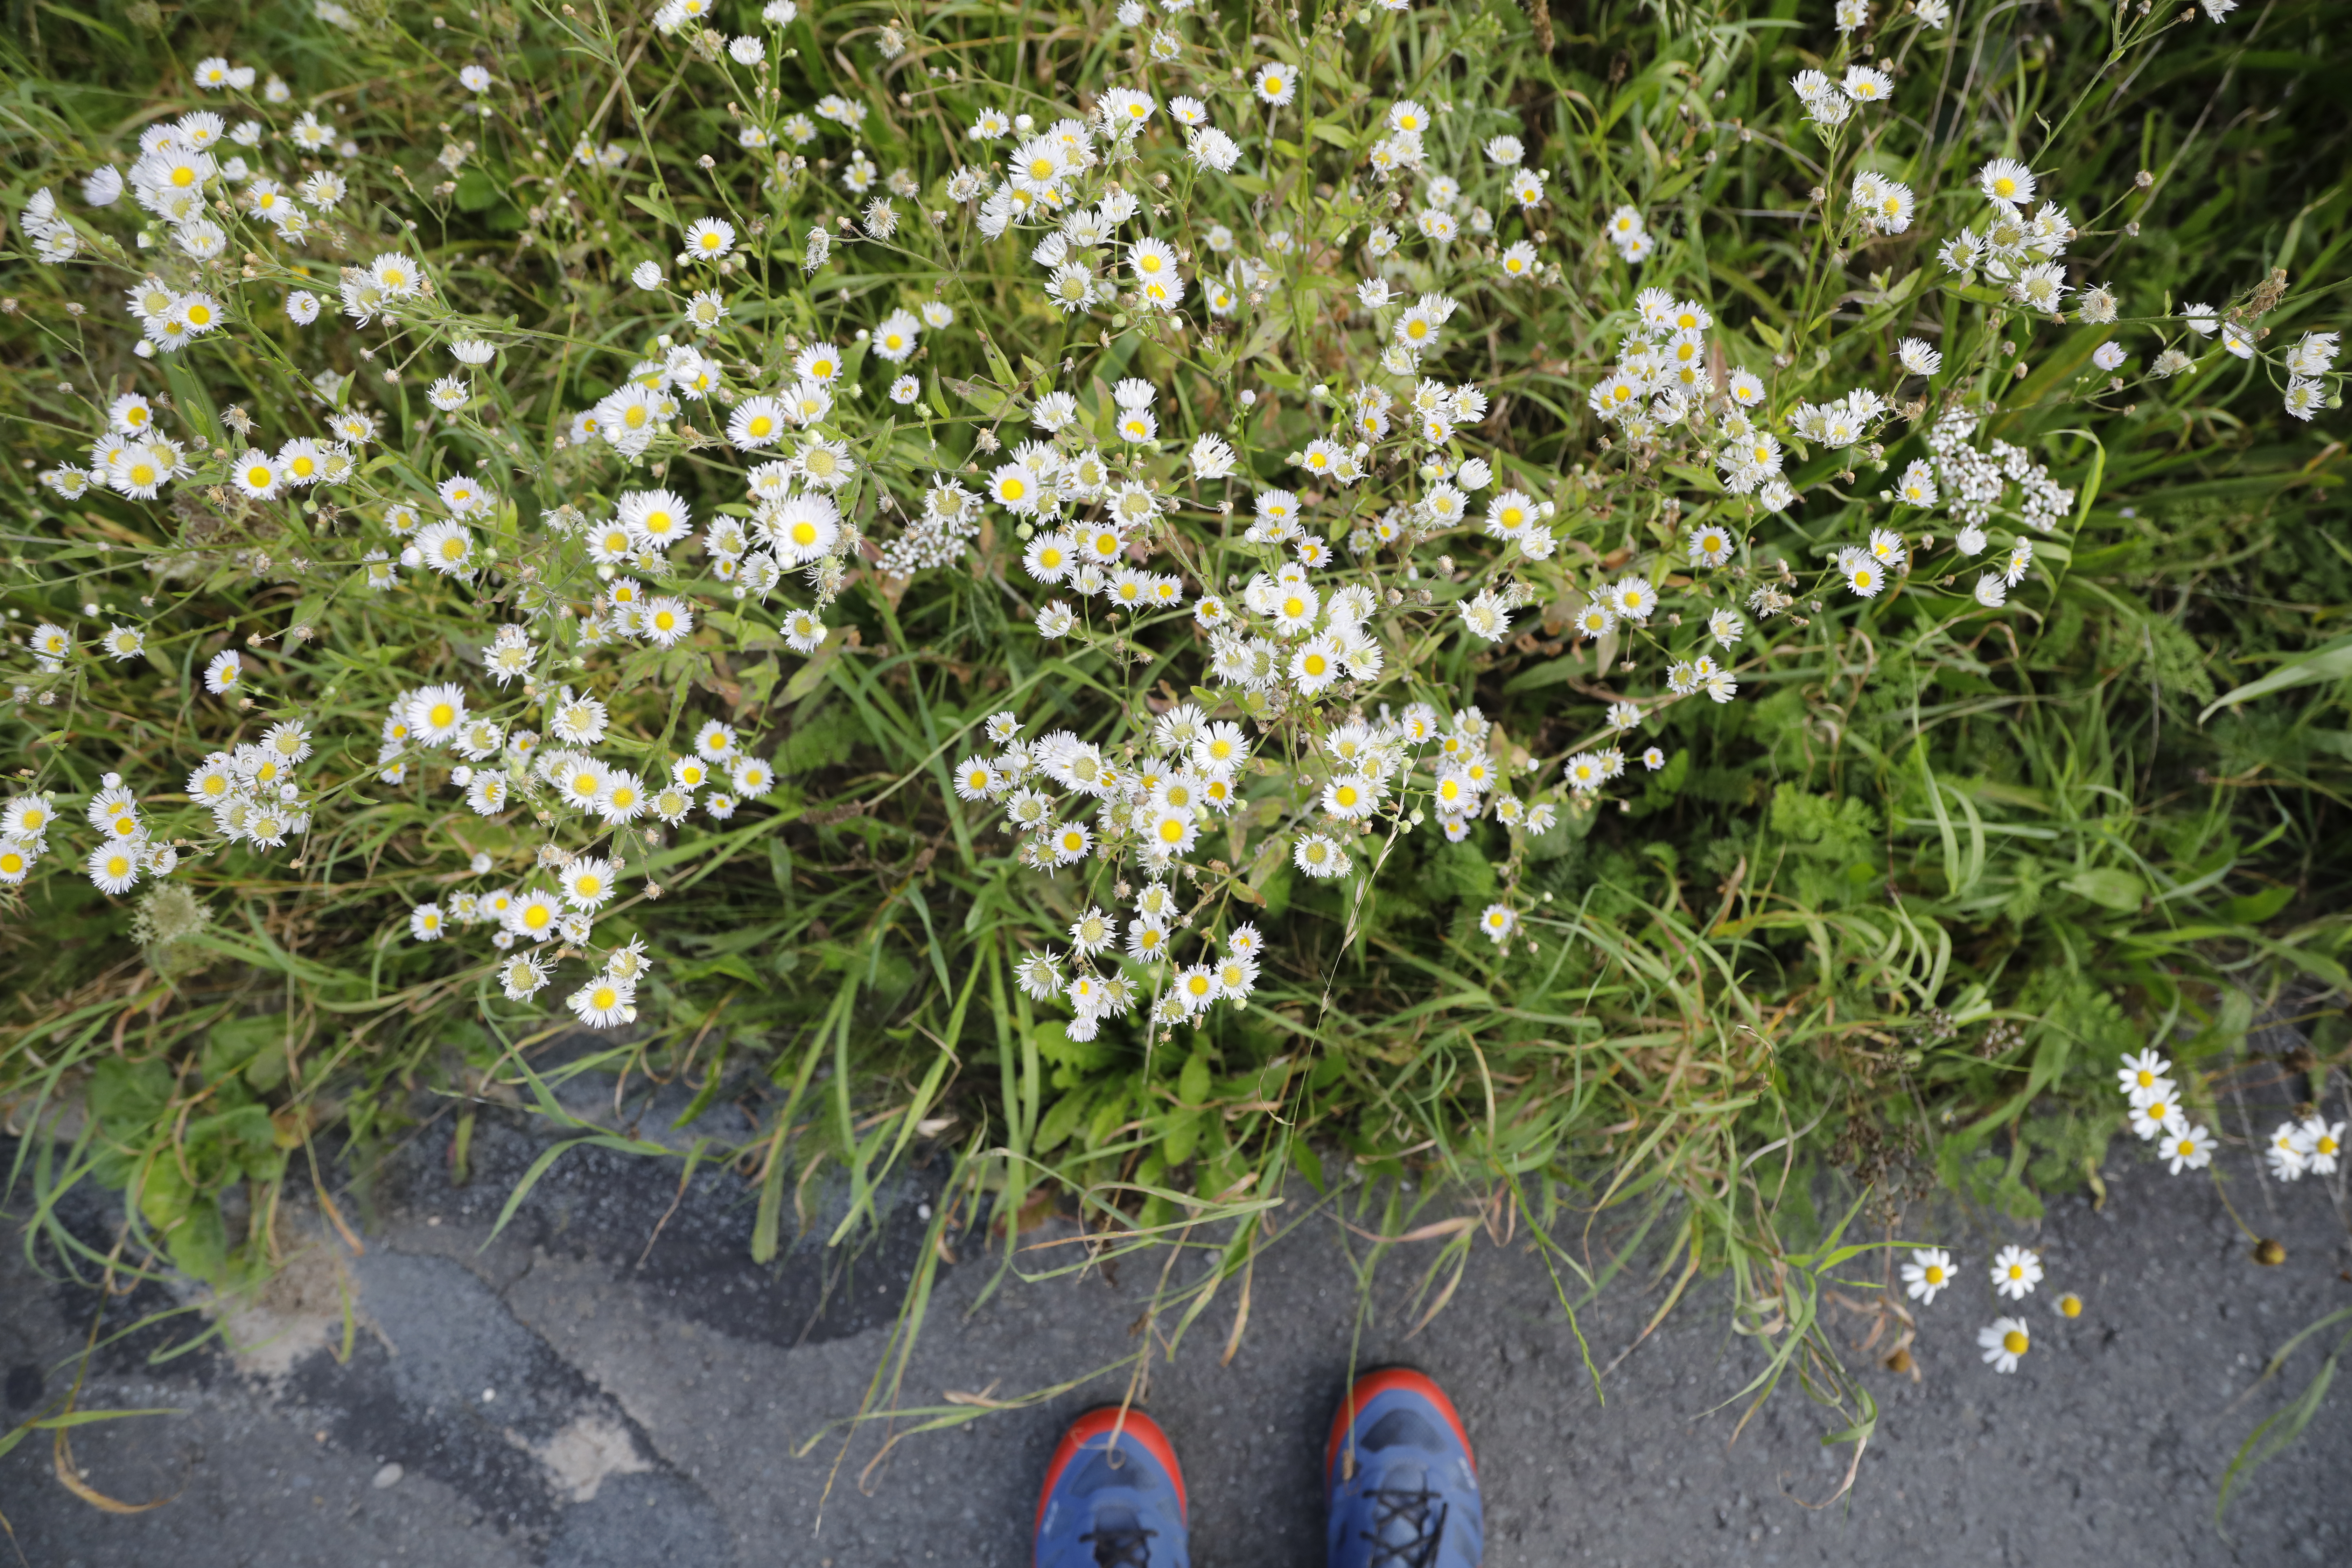
Plant species: Erigeron annuus